2022 Liberty Bowl

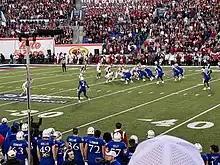
Arkansas on offense during the first quarter

Arkansas got the ball to begin the game as Tabor Allen's opening kickoff was fair caught for a touchback. Arkansas faced 3rd & 5 early but converted it with a 10-yard pass from KJ Jefferson to Harper Cole, which was followed shortly by rushes of 15 yards from Jefferson and 12 yards by Raheim Sanders. After a pair of short gains, placekicker Cam Little made a 37-yard field goal to open the scoring and take a 3–0 lead. Kansas opened their first drive with a pair of gains, first for 7 yards on a Devin Neal rush and then for 24 yards on a pass from Jalon Daniels to Luke Grimm. After a 10-yard Daniels rush two plays later, Daniels passed to Ky Thomas for a 29-yard touchdown, giving the Jayhawks the lead. On their second drives, both teams traded three-and-outs; Arkansas gained seven yards on a Jefferson rush but were unable to pick up the remaining three yards and punted to the Kansas 37-yard line, but a fumble on Kansas' first play set them back four yards and they punted after two incomplete passes. Arkansas took possession at their own 32-yard line and began with a 9-yard rush by AJ Green, after which Jefferson found Matt Landers for a 59-yard touchdown pass that gave Arkansas the lead. Cam Little's extra point gave the Razorbacks a three-point lead. The ensuing kickoff was muffed by Sevion Morrison and recovered by Cole for Arkansas at the Kansas 17-yard line. The Razorbacks scored in one play as Jefferson passed to Ty Washington for a touchdown, making the score 17–7 Arkansas. Jake Bates' kickoff went out for a touchback and Daniels completed a pass for 35 yards to Lawrence Arnold to quickly advance into Arkansas territory. After a 12-yard pass to Torry Locklin, Daniels' pass was intercepted by Quincey McAdoo, who returned it 17 yards to the Arkansas 27-yard line. Rashod Dubinion lost 4 yards on a rush on the first play of Arkansas' ensuing drive, but Jefferson passed to Jaedon Wilson for a 30-yard gain two plays later to reach Kansas territory. Jefferson gained another first down on the ground two plays later with an 8-yard gain, and he rushed for 15 yards several plays later to reach the Kansas 7-yard line. The Razorbacks concluded the drive with 23 seconds left as Jefferson rushed for a 3-yard touchdown, stretching the lead to seventeen points. Kansas got one play off before the end of the quarter, as Daniels passed to Neal for a 15-yard gain before time expired.